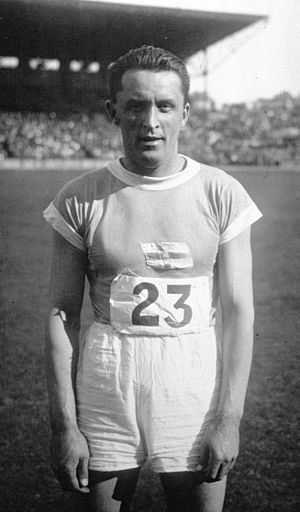
Erik Wilén
Erik Wilhelm Erkka Wilén var en finsk atlet som deltog i de olympiske lege 1920 i Antwerpen, 1924 i Paris og 1928 i Amsterdam.